Touima

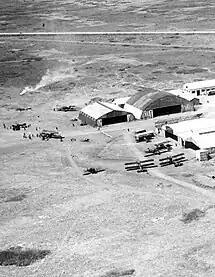
Touima aerodrome

Taouima is a town in Nador Province, Oriental, Morocco. According to the 2004 census it has a population of 6,909.